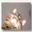
Label: cat